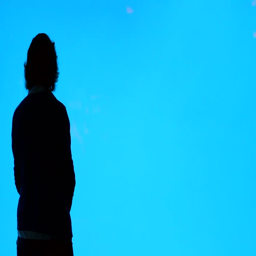
silhouette of woman as she stands in front of an aquarium watching dolphins swim